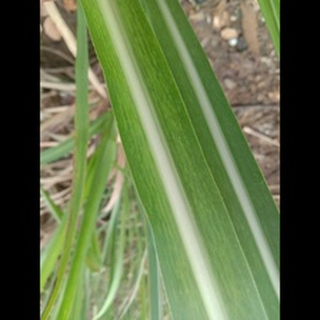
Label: sugarcane_mosaic